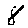
Label: 8